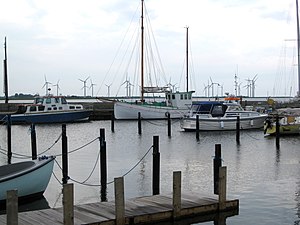
Onsevig
Havnen i Onsevig
Onsevig Havn på Lolland.
"Onsevig er en lille bebyggelse på det nordvestlige Lolland, 13 km nord for Nakskov. Onsevig er centreret omkring en havn anlagt 1918-1919. Landsbyen er opkaldt efter den lille vig, som afgrænser lokalsamfundet mod vest. Ifølge Den Store Danske Encyklopædi er navnet ""Onse Wig"" første gang registreret i 1692, og Onse kommer måske af gudenavnet Odin. Onsevig var tidligere et udskibningssted og fiskerleje. Havnen benyttes i dag især af lystbåde.